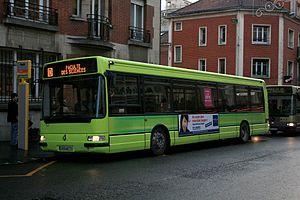
Agora S n°214 du réseau CITURA à Reims